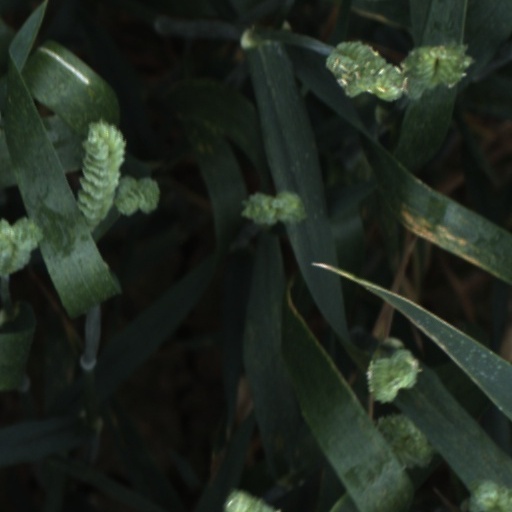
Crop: wheat